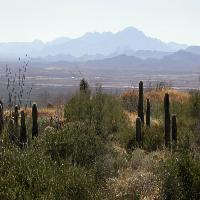
Weather: cloudy or overcast